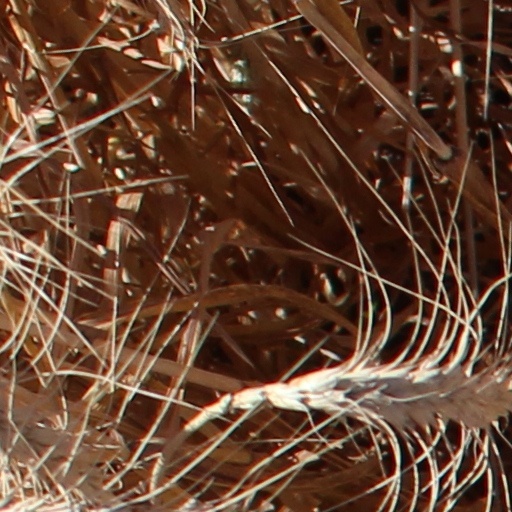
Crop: wheat